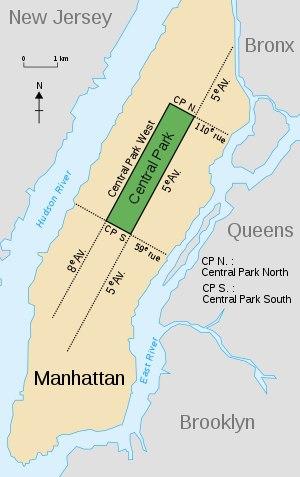
Central Park est un espace vert américain d'une superficie de 341 hectares, situé dans l'arrondissement de Manhattan à New York. Il est géré par la Central Park Conservancy qui dispose d'un budget annuel de 200 millions de dollars, et est entretenu au même titre que les autres espaces verts de la ville par le New York City Department of Parks and Recreation.